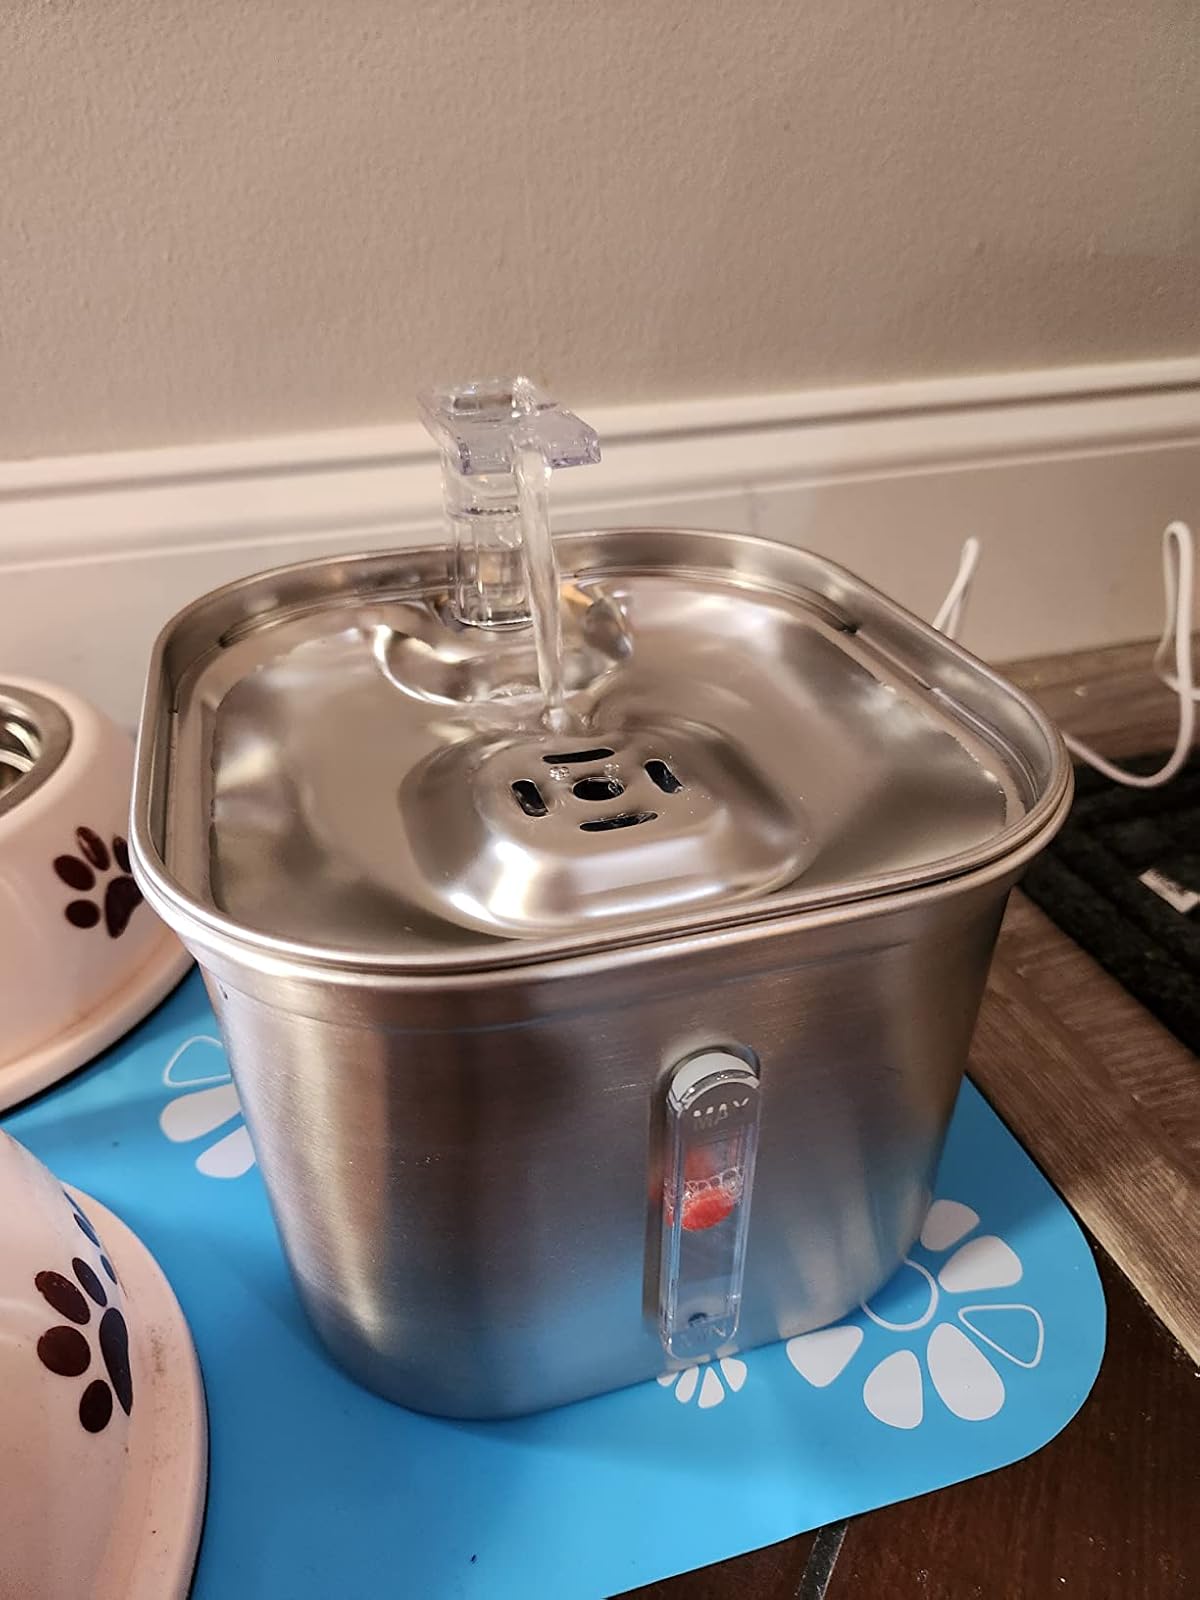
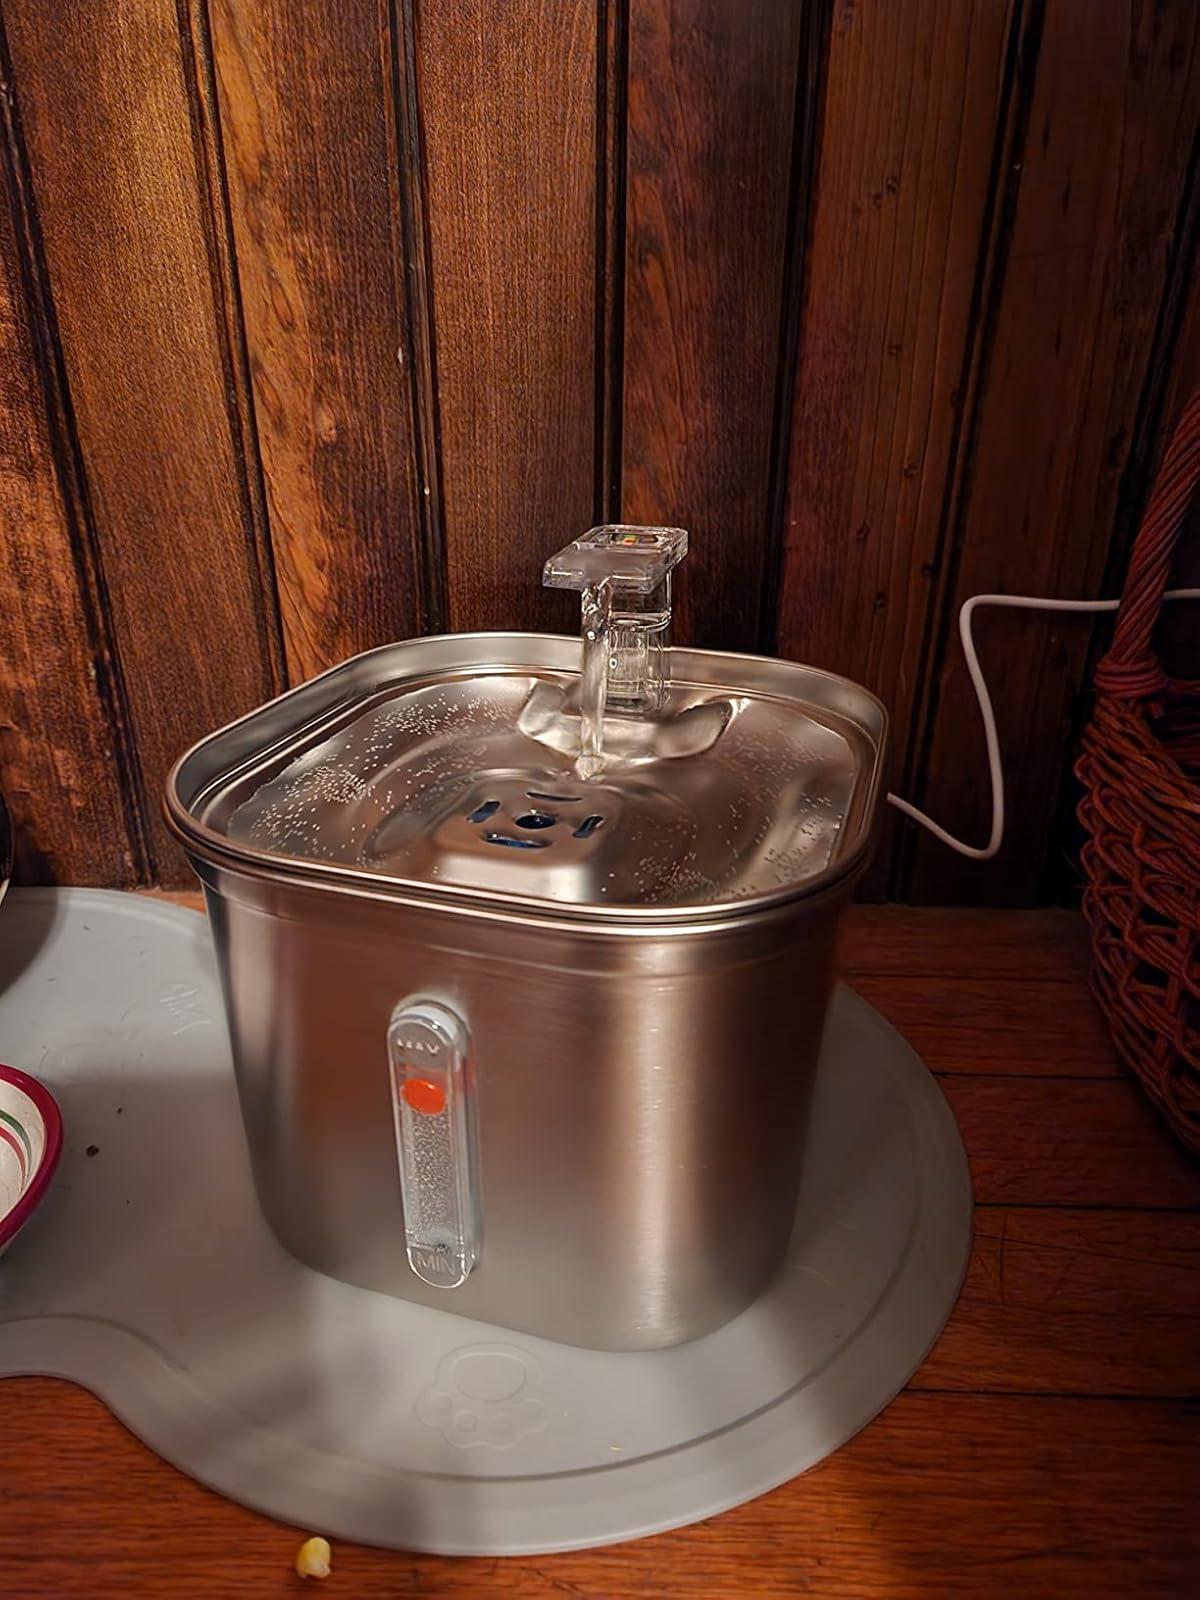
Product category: items_bowl
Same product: yes